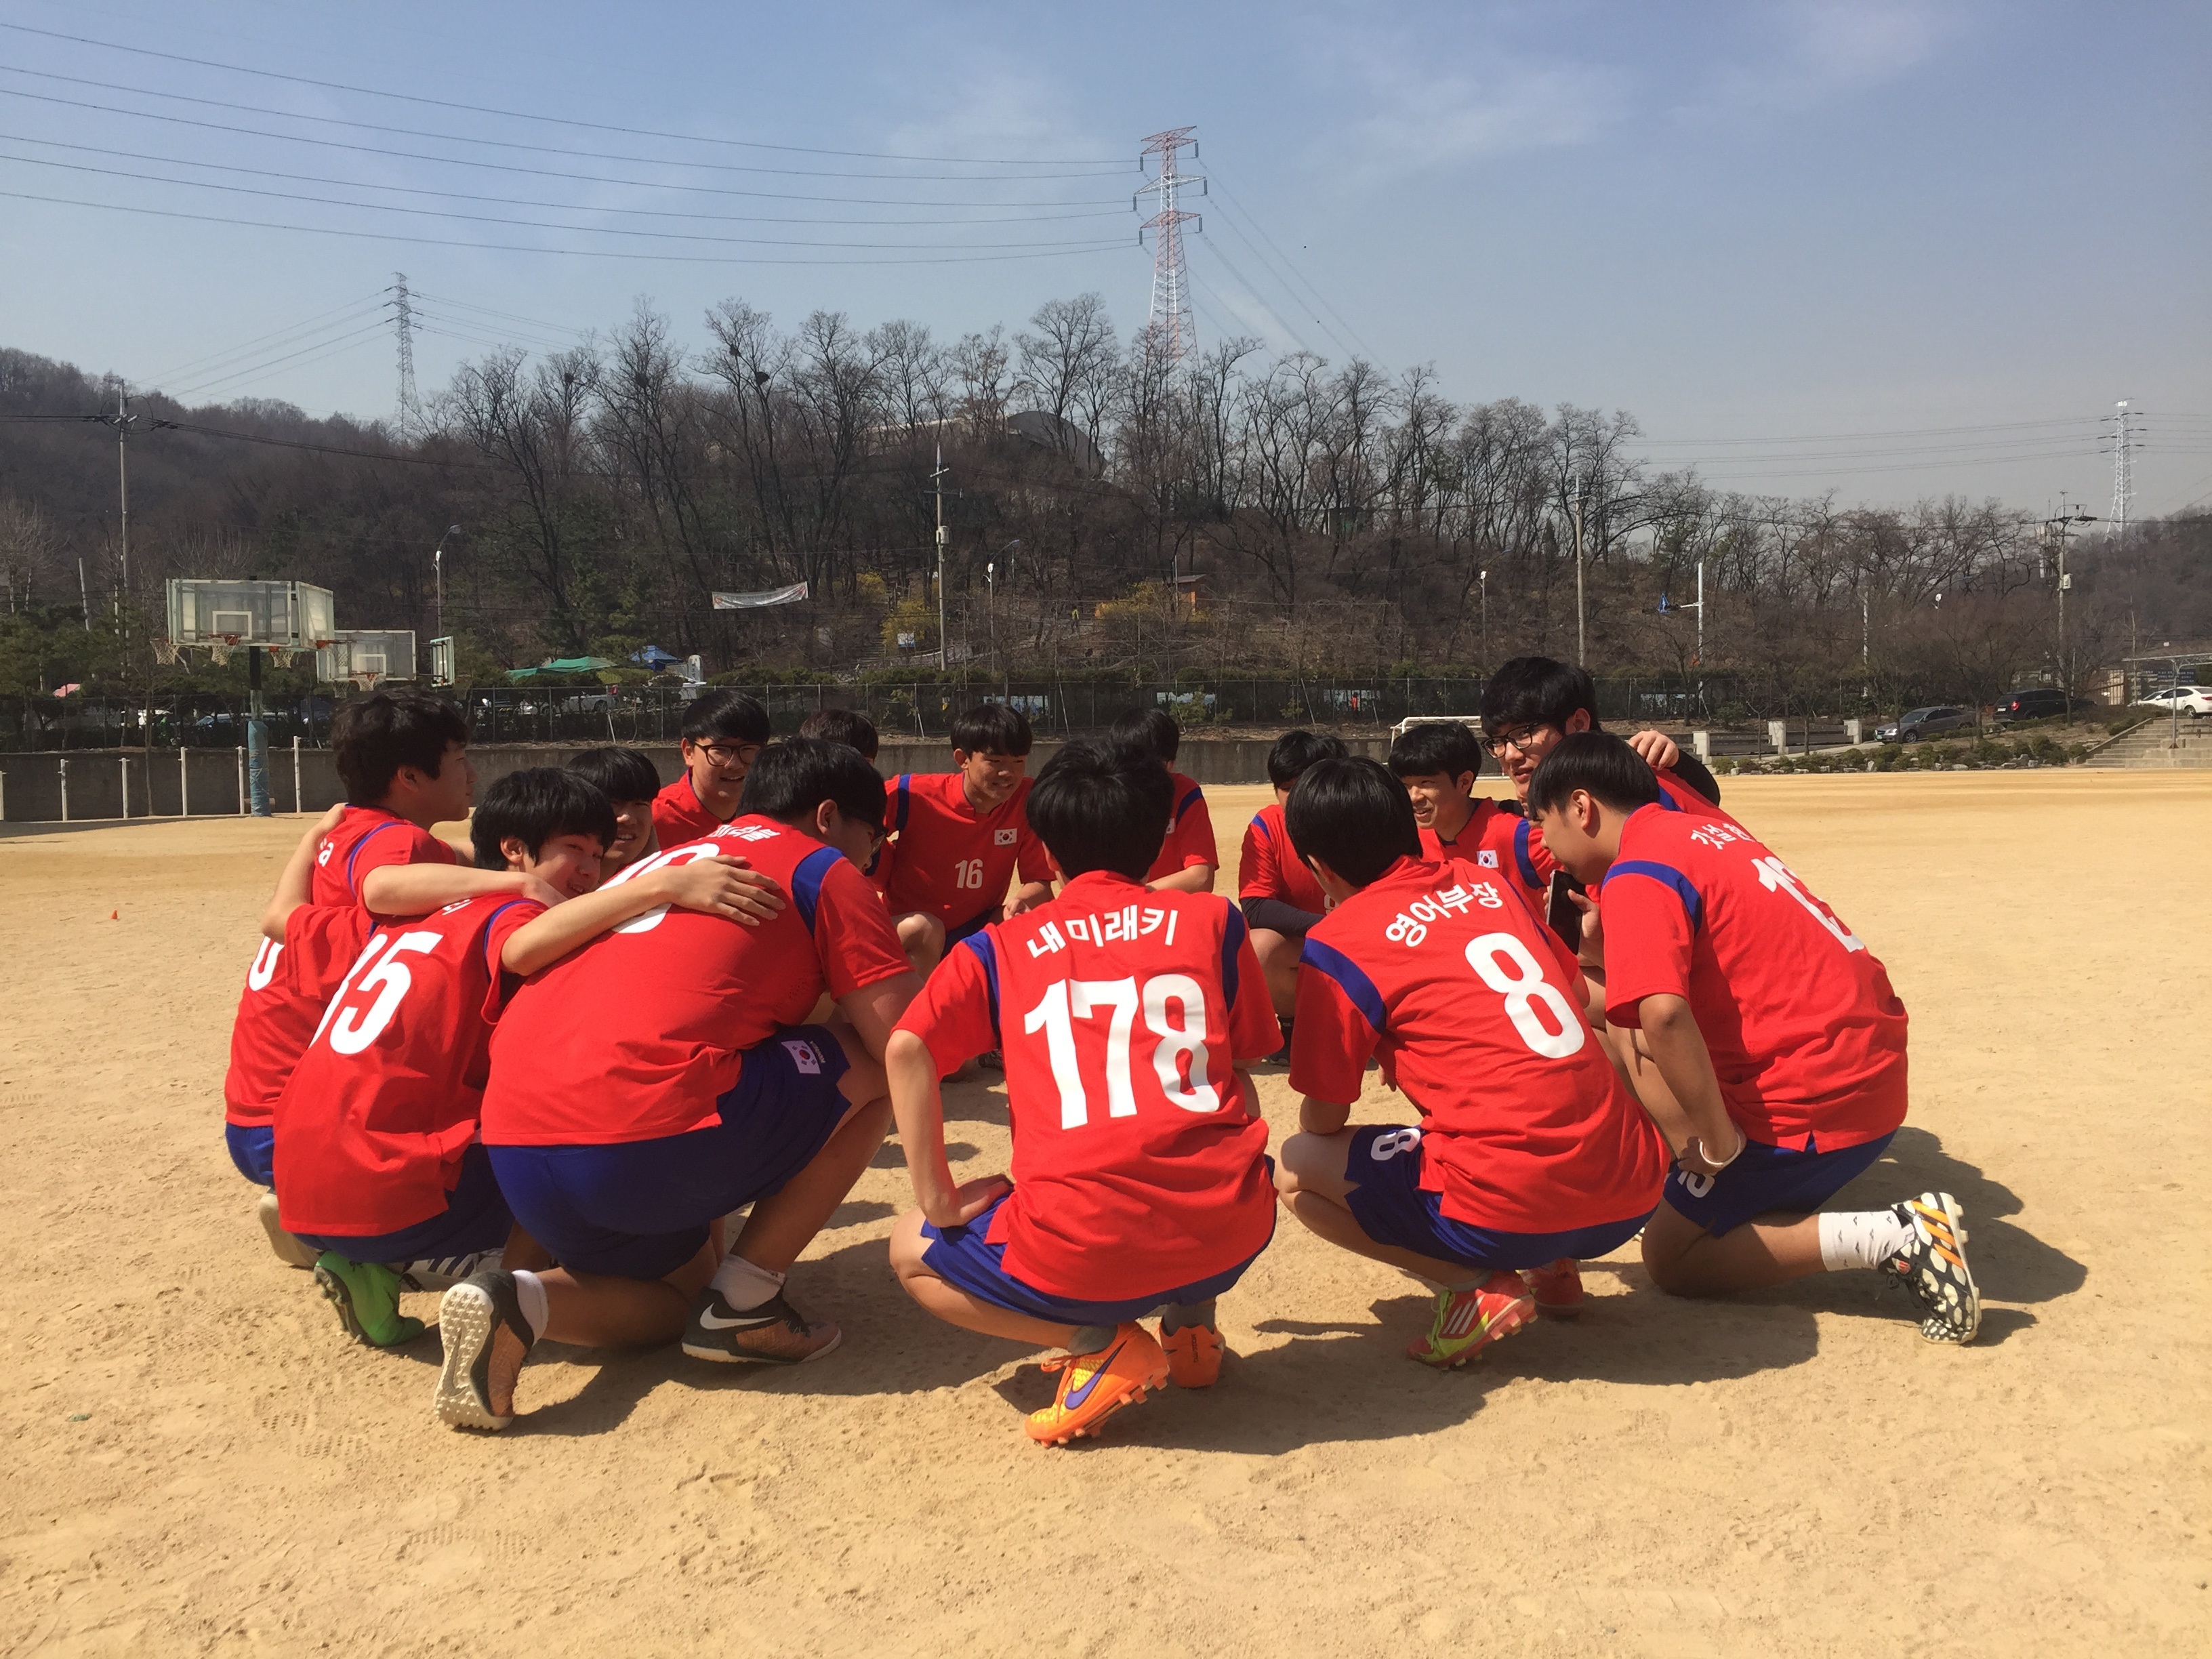
game, athletic, soccer, football, player, team, sports, playground, tournament, gale, softball, ball game, team sport, competition event, rugby football